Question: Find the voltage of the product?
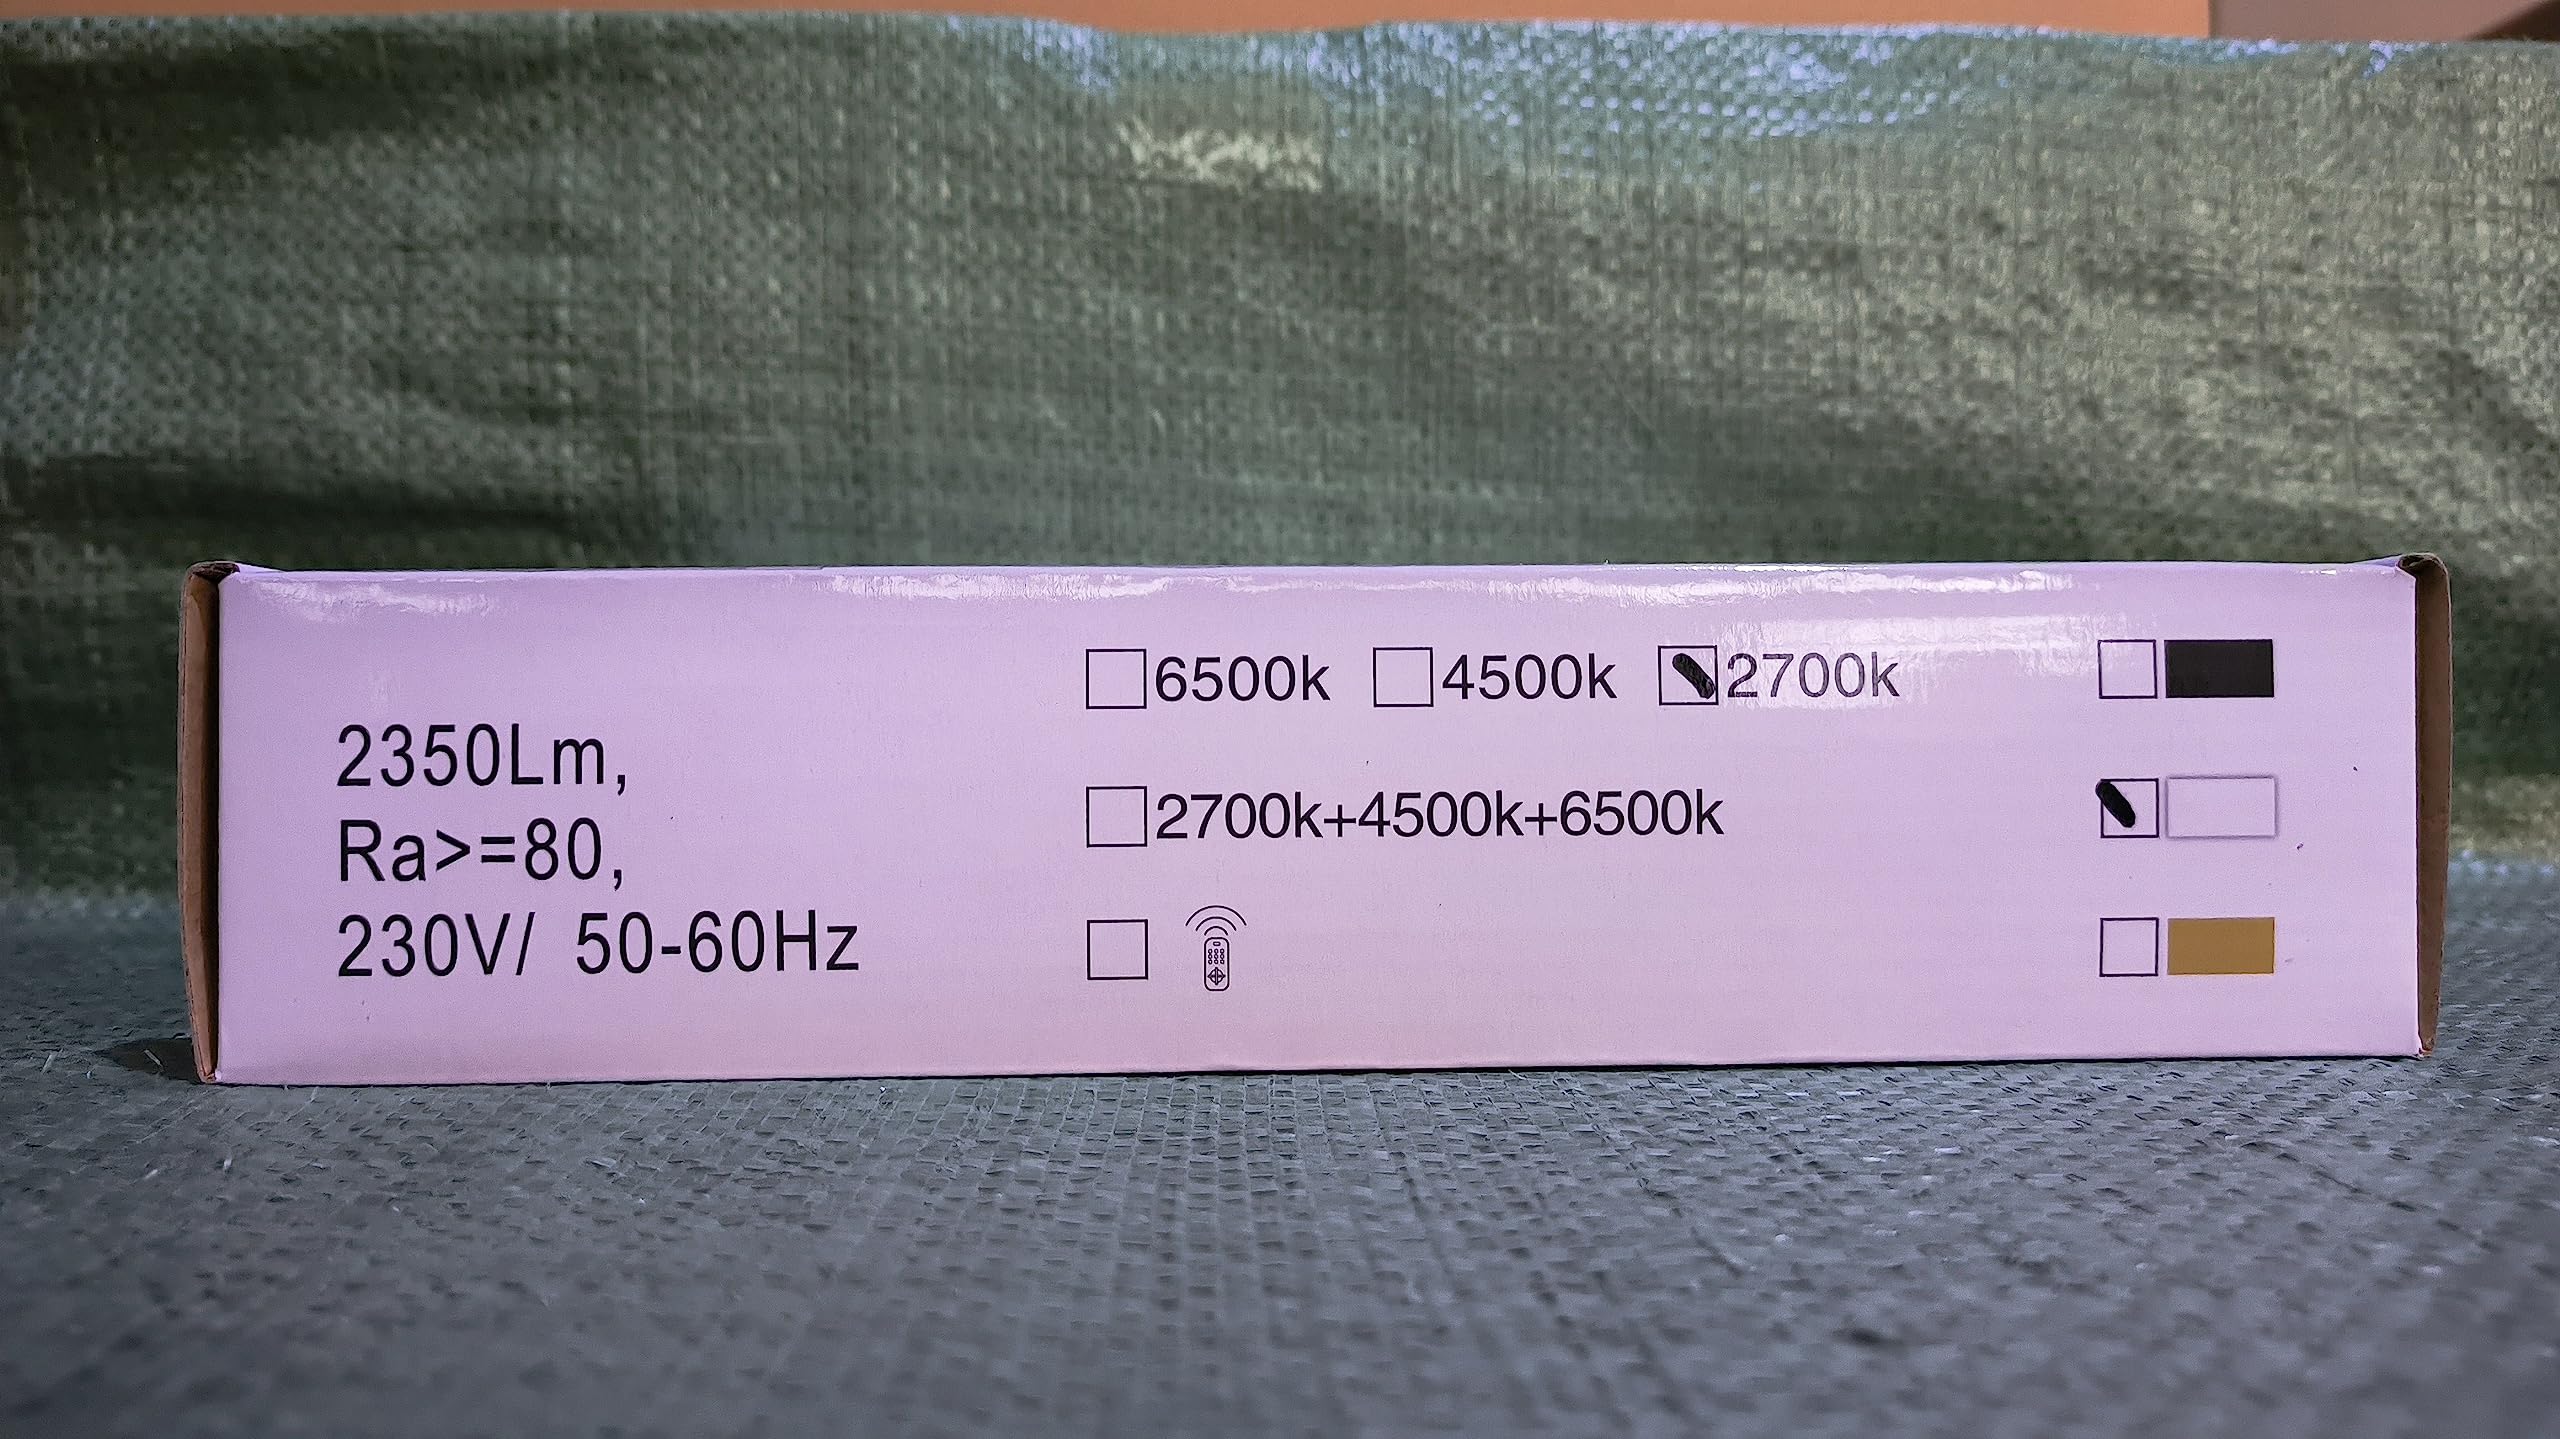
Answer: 230.0 volt